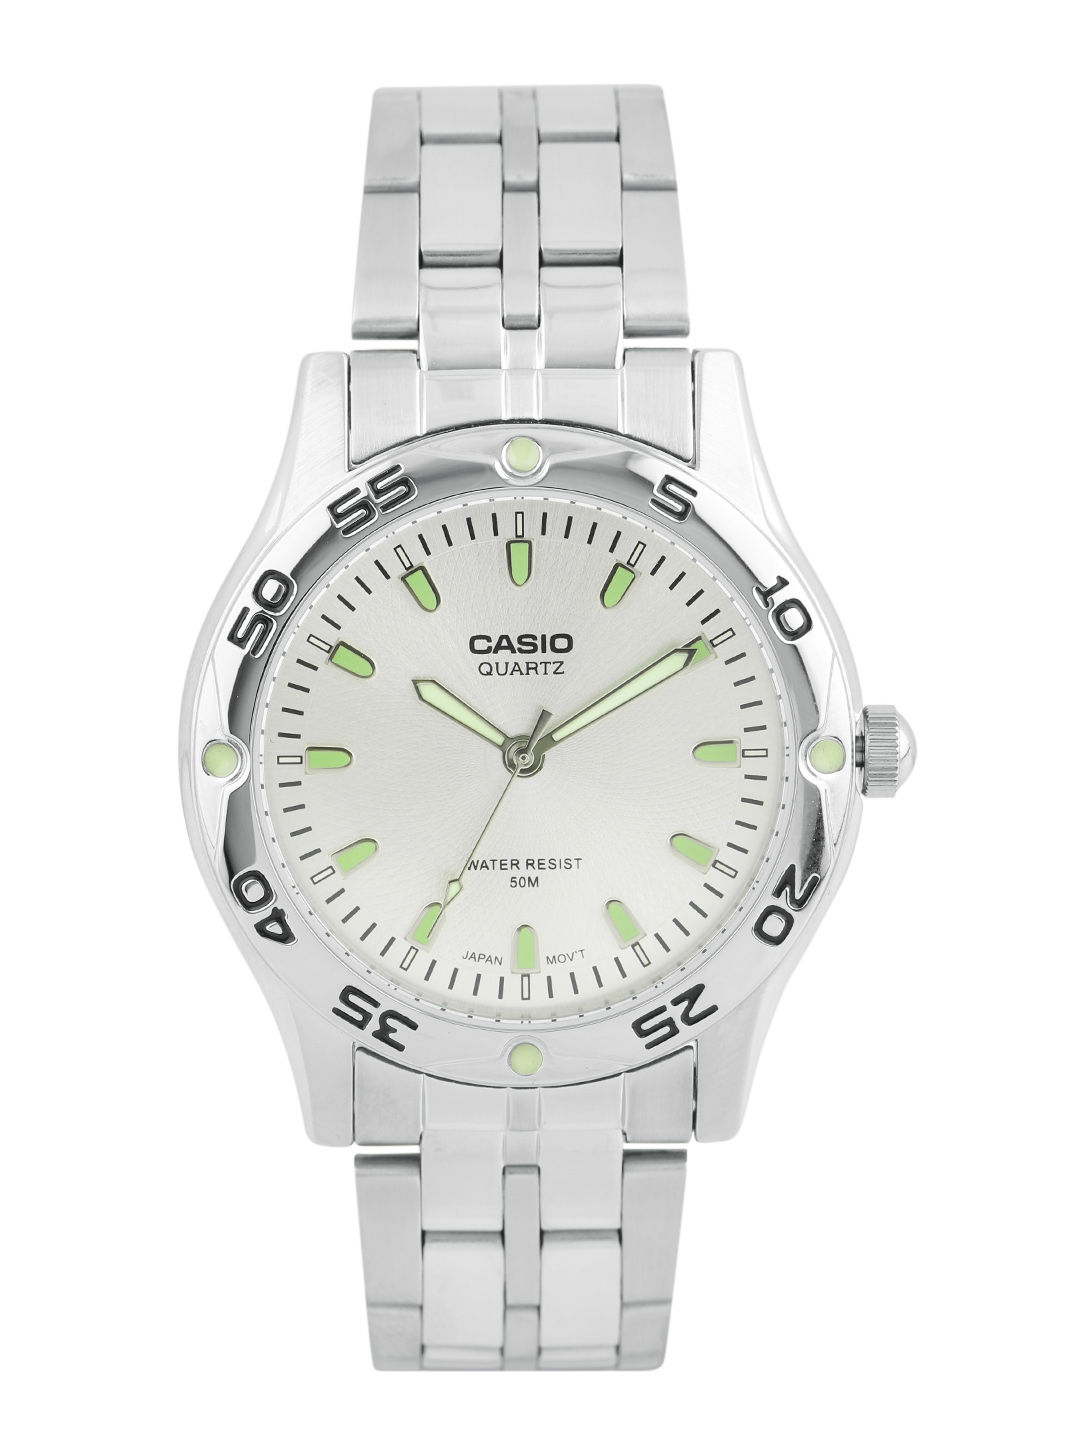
Casio Enticer Men Silver Analogue Watch MTP-1243D-7AVDF(A218)
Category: Accessories / Watches / Watches
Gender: Men
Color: Silver
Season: Winter 2016
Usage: Casual